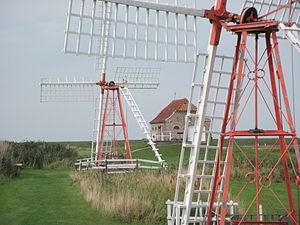
Ballum / Ballum Enge og Misthusum
Ballum Pumpemøller, Ballum Enge
Ballum Pumpemøller
Ballum er et område og et samfund bestående af de syv Ballum-landsbyer Rejsby Ballum, Buntje Ballum, Bådsbøl Ballum, Nørrehus Ballum, Husum Ballum, Østerende Ballum og Vesterende Ballum, med i alt ca. 800 indbyggere, i den vestlige del af Sønderjylland, beliggende i Ballum Sogn, og i Tønder Kommune og tilhører Region Syddanmark. Nabobyerne er Skast, Hjerpsted og Randerup.